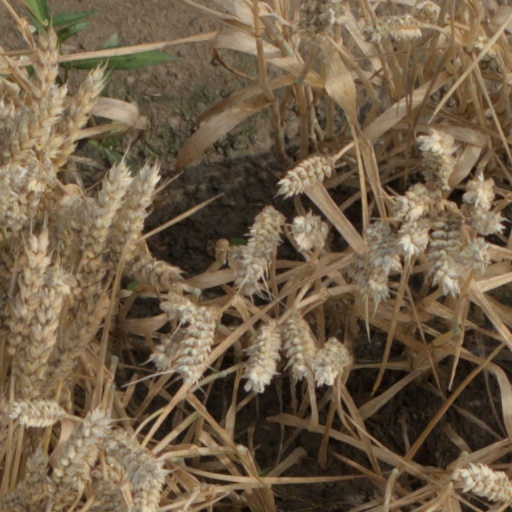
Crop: wheat